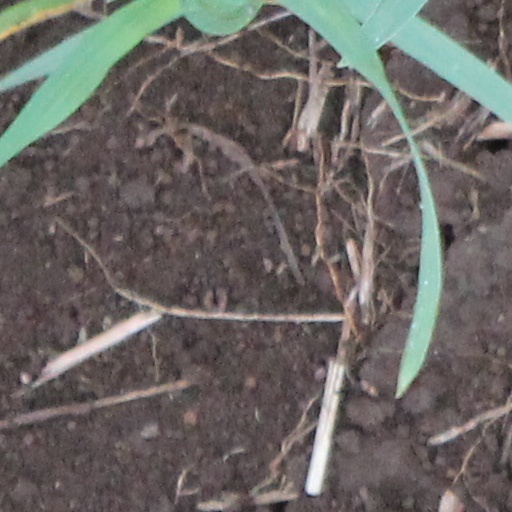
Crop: wheat